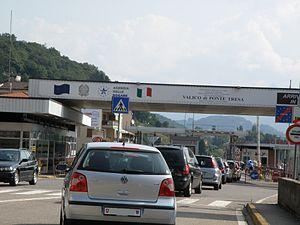
La frontière entre l'Italie et la Suisse est la frontière internationale séparant ces deux pays.